Wrenbury-cum-Frith

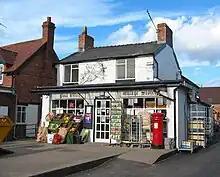
Village store and post office

The Shropshire Union Canal near the village has three rare single-span timber lift bridges dating from 1790, which are among Thomas Telford's earliest works. They are of the drawbridge type, with a wooden platform hinged at the north end which is raised and lowered by counterbalancing beam weights. Two are Grade II* listed footbridges; the Grade II listed third bridge now carries road traffic and incorporates a modern mechanical crank.